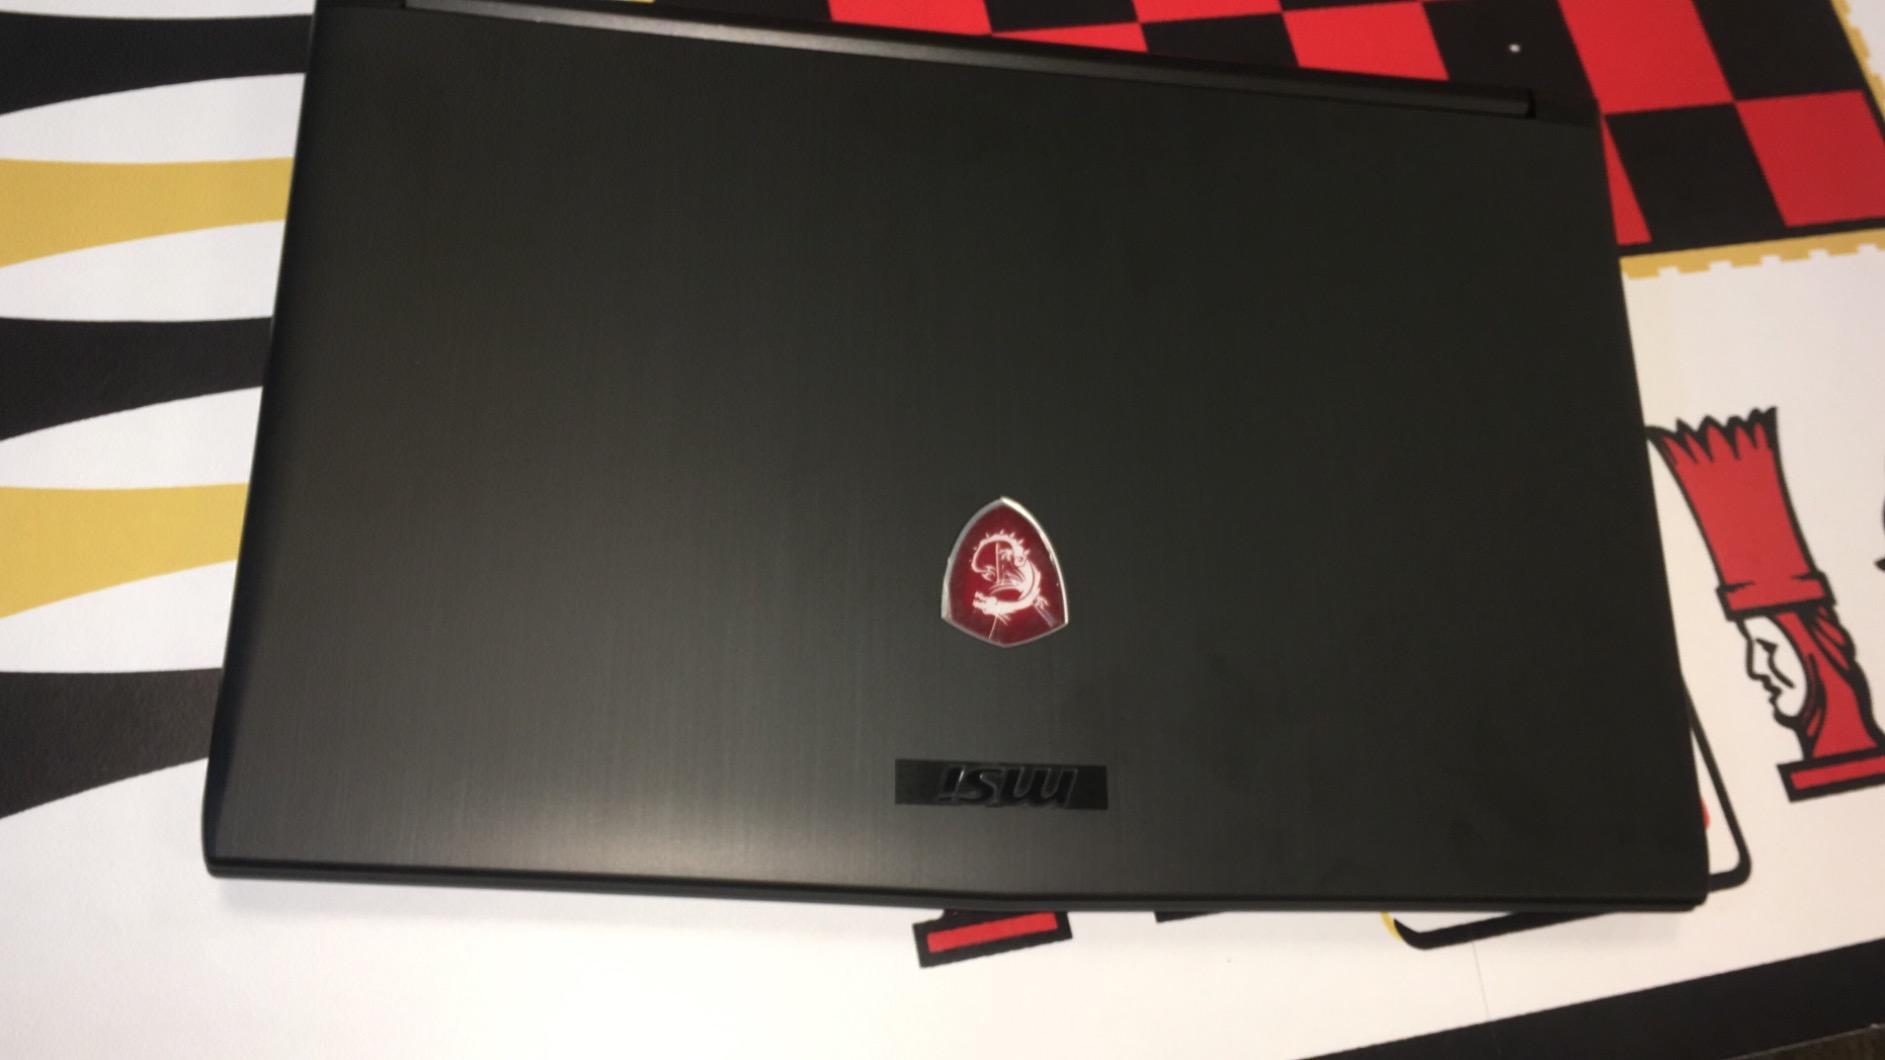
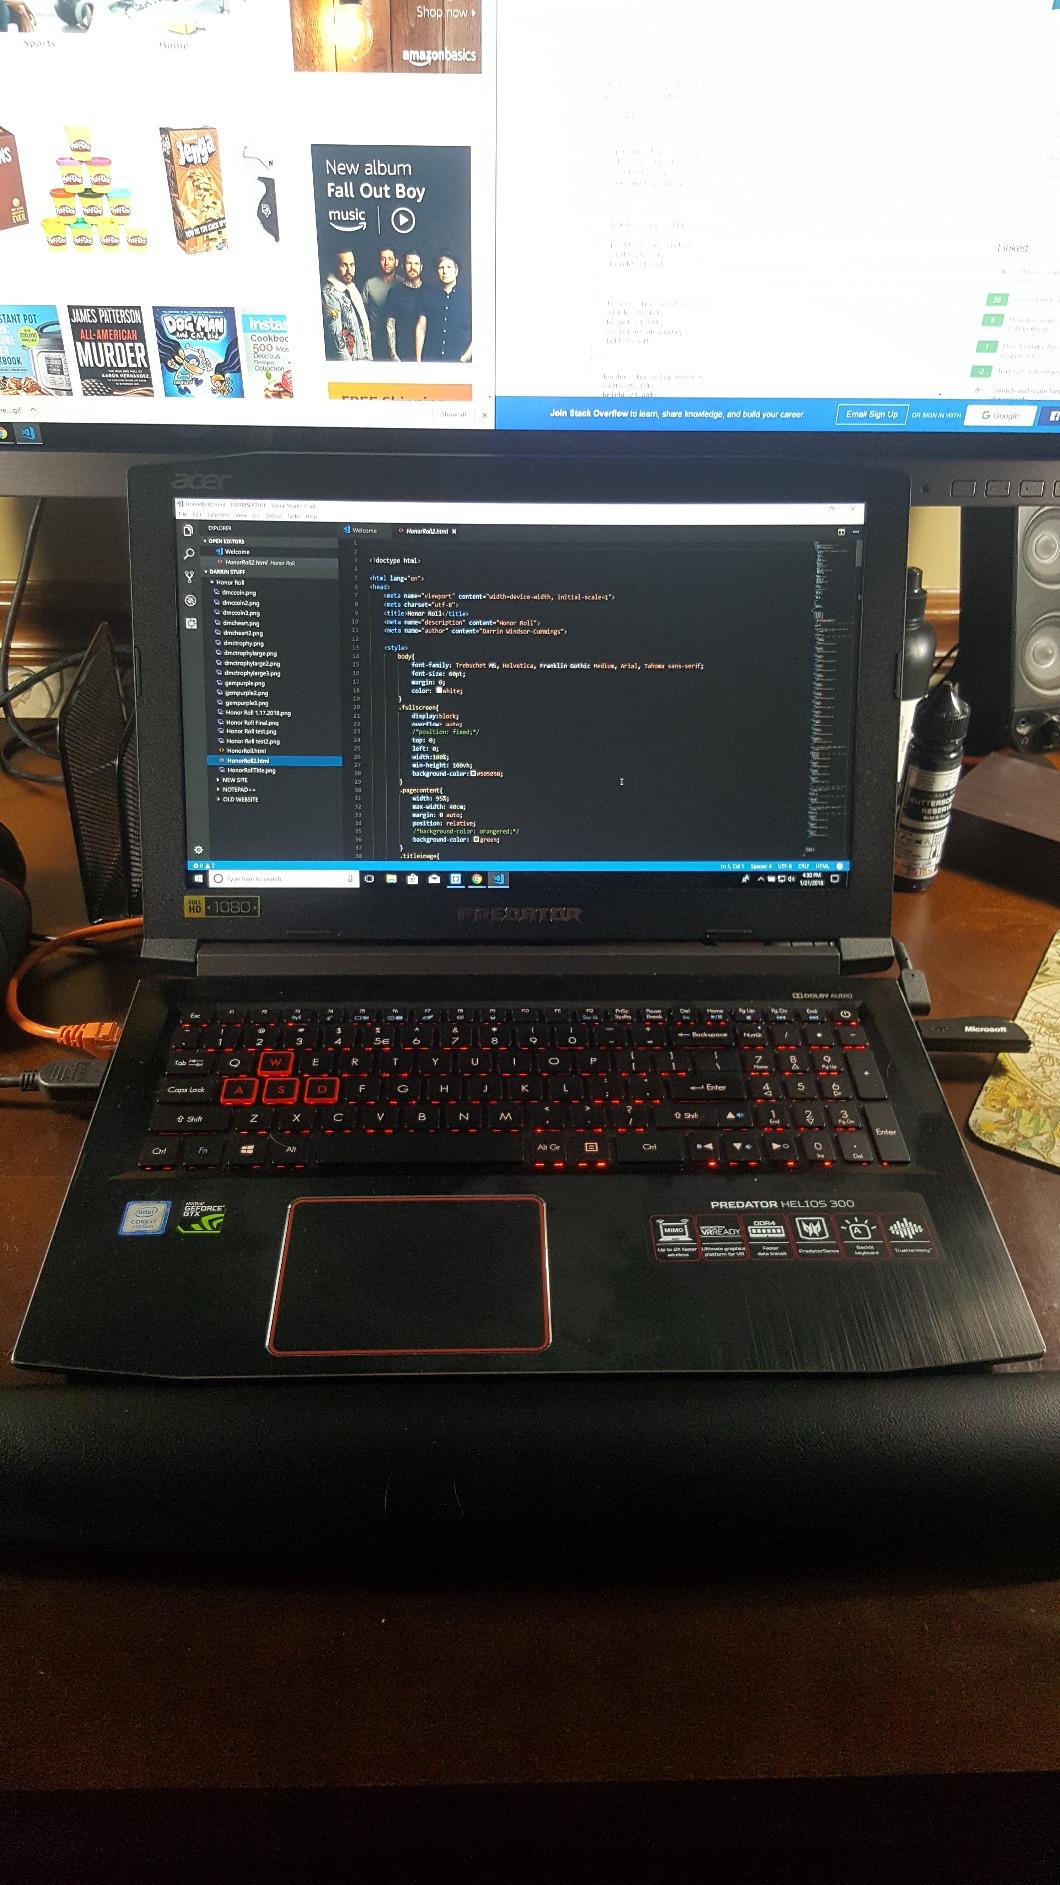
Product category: laptop
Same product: no